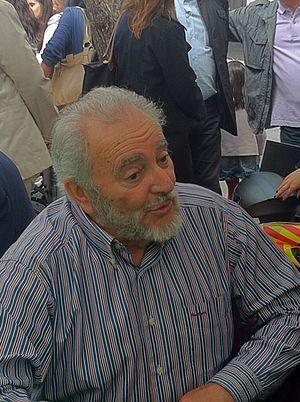
Julio Anguita González, né le 21 novembre 1941 à Fuengirola et mort le 16 mai 2020 à Cordoue, est un homme politique espagnol.